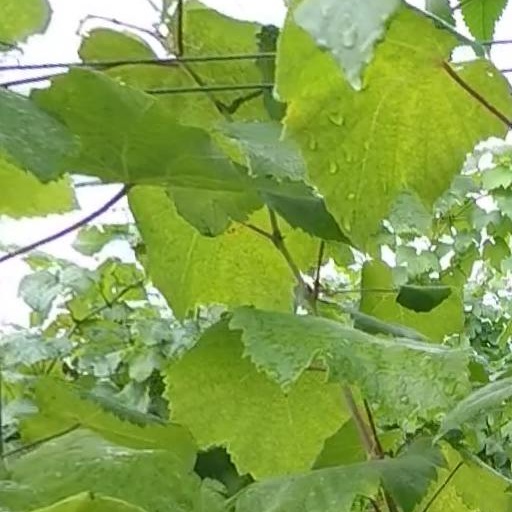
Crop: grape